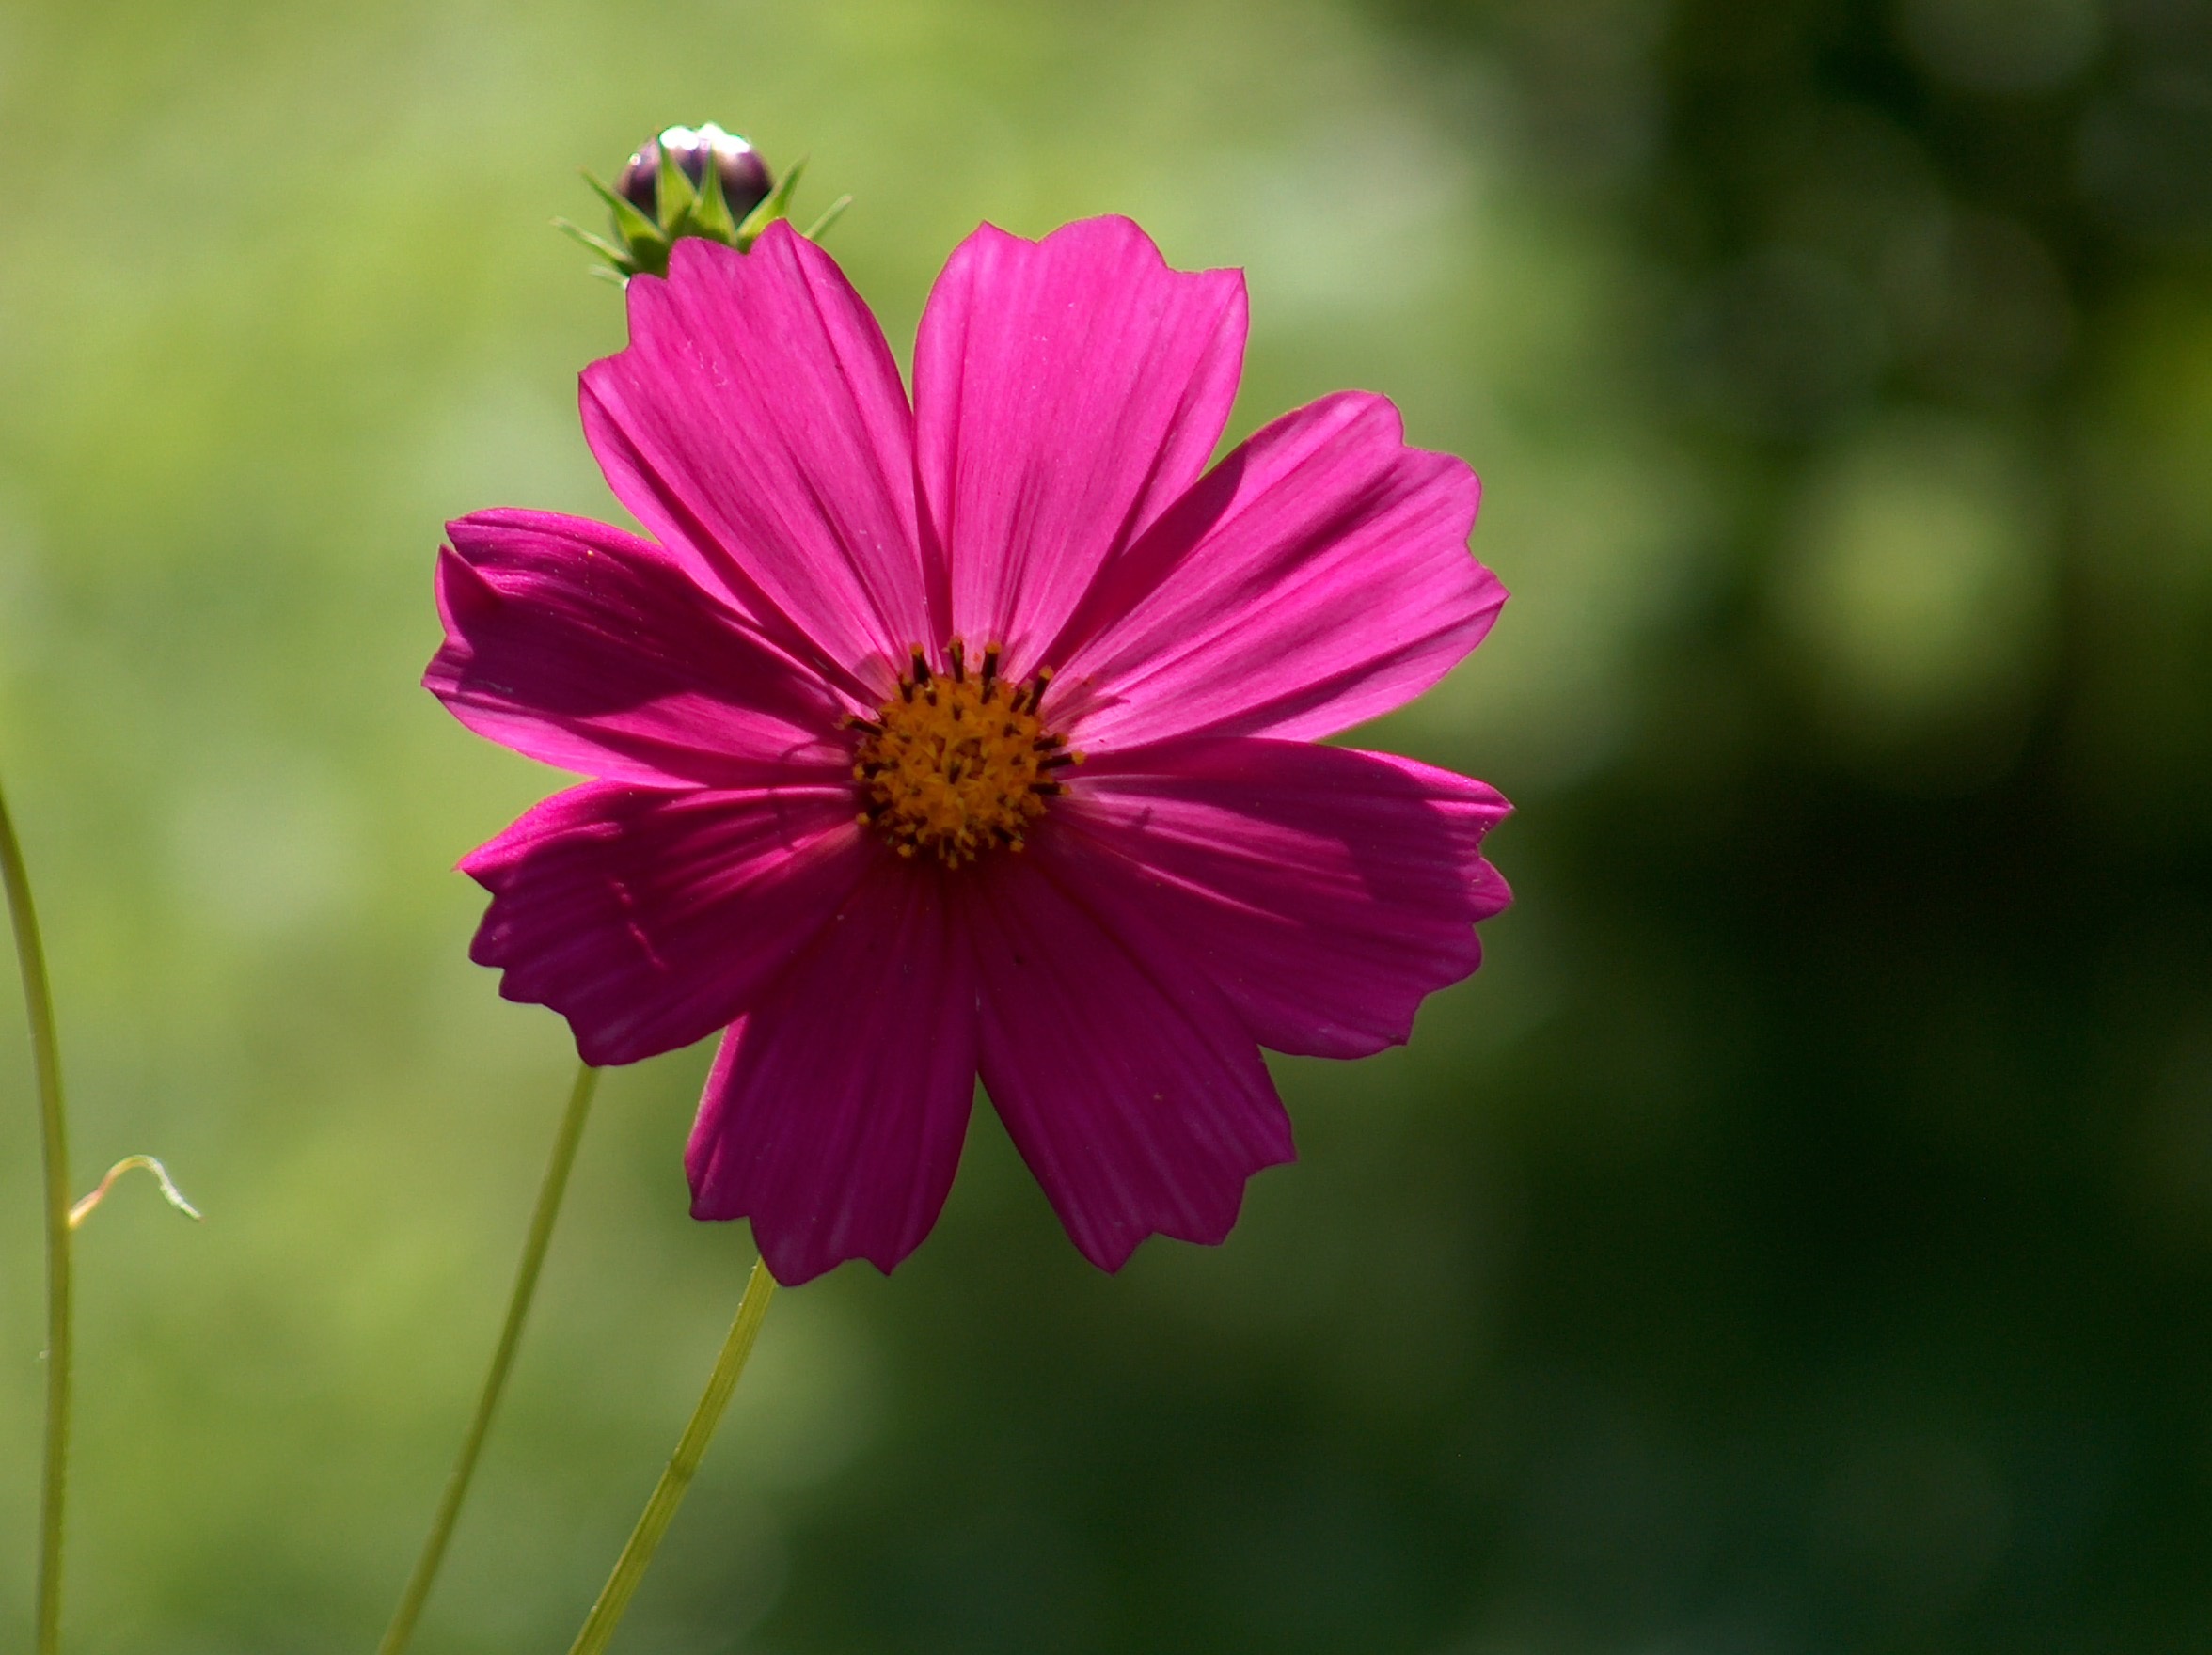
blossom, plant, cosmos, flower, petal, macro, space, garden, flora, wildflower, close up, macro photography, flowering plant, a garden plant, daisy family, annual plant, plant stem, land plant, garden cosmos